James Breakey

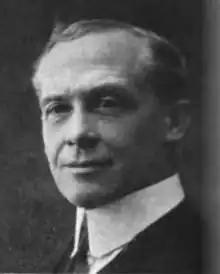

James Washington Breakey (December 25, 1865 in Port Hope, Canada West (now Ontario) – February 27, 1952), was a politician in Manitoba, Canada. He was briefly the leader of the Manitoba Liberal Party, and was subsequently a supporter of the province's Liberal-Progressive coalition government. He also invented the paint-roller